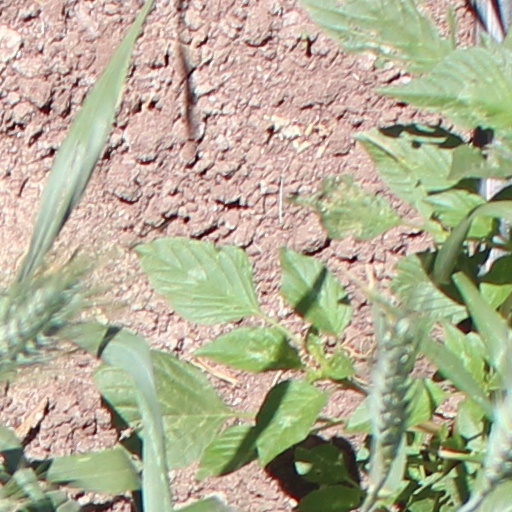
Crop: wheat